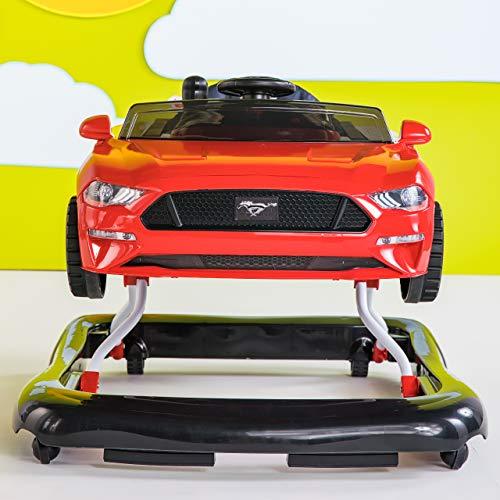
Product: Bright Starts 3 Ways to Play Walker - Ford Mustang, Ages 6 Months +, Red
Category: Baby Products | Activity & Entertainment | Walkers
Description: Three modes of play allow this lifelike Ford Mustang walker to grow with baby.
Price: $79.00